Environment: real
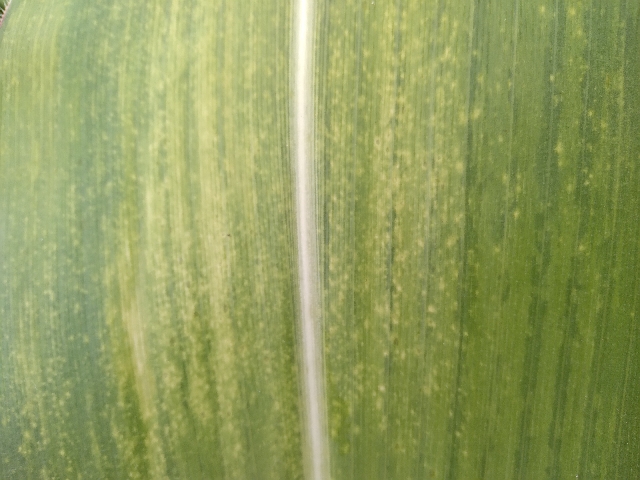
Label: lethal_necrosis